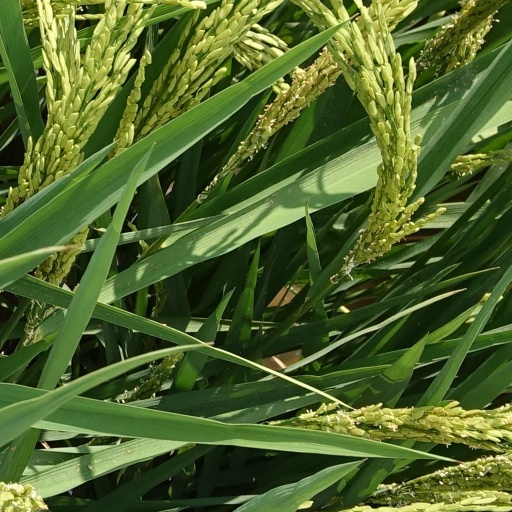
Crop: rice